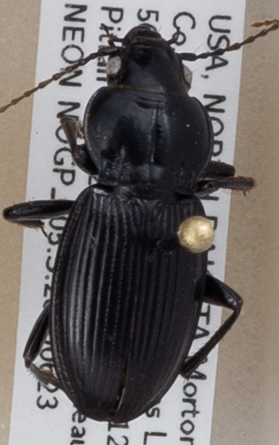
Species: Cyclotrachelus torvus
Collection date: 2020-06-23
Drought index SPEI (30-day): -2.09
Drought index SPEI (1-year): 0.54
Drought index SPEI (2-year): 1.28